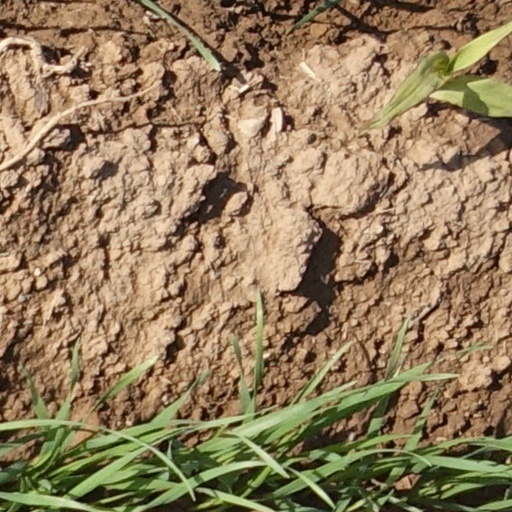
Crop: wheat